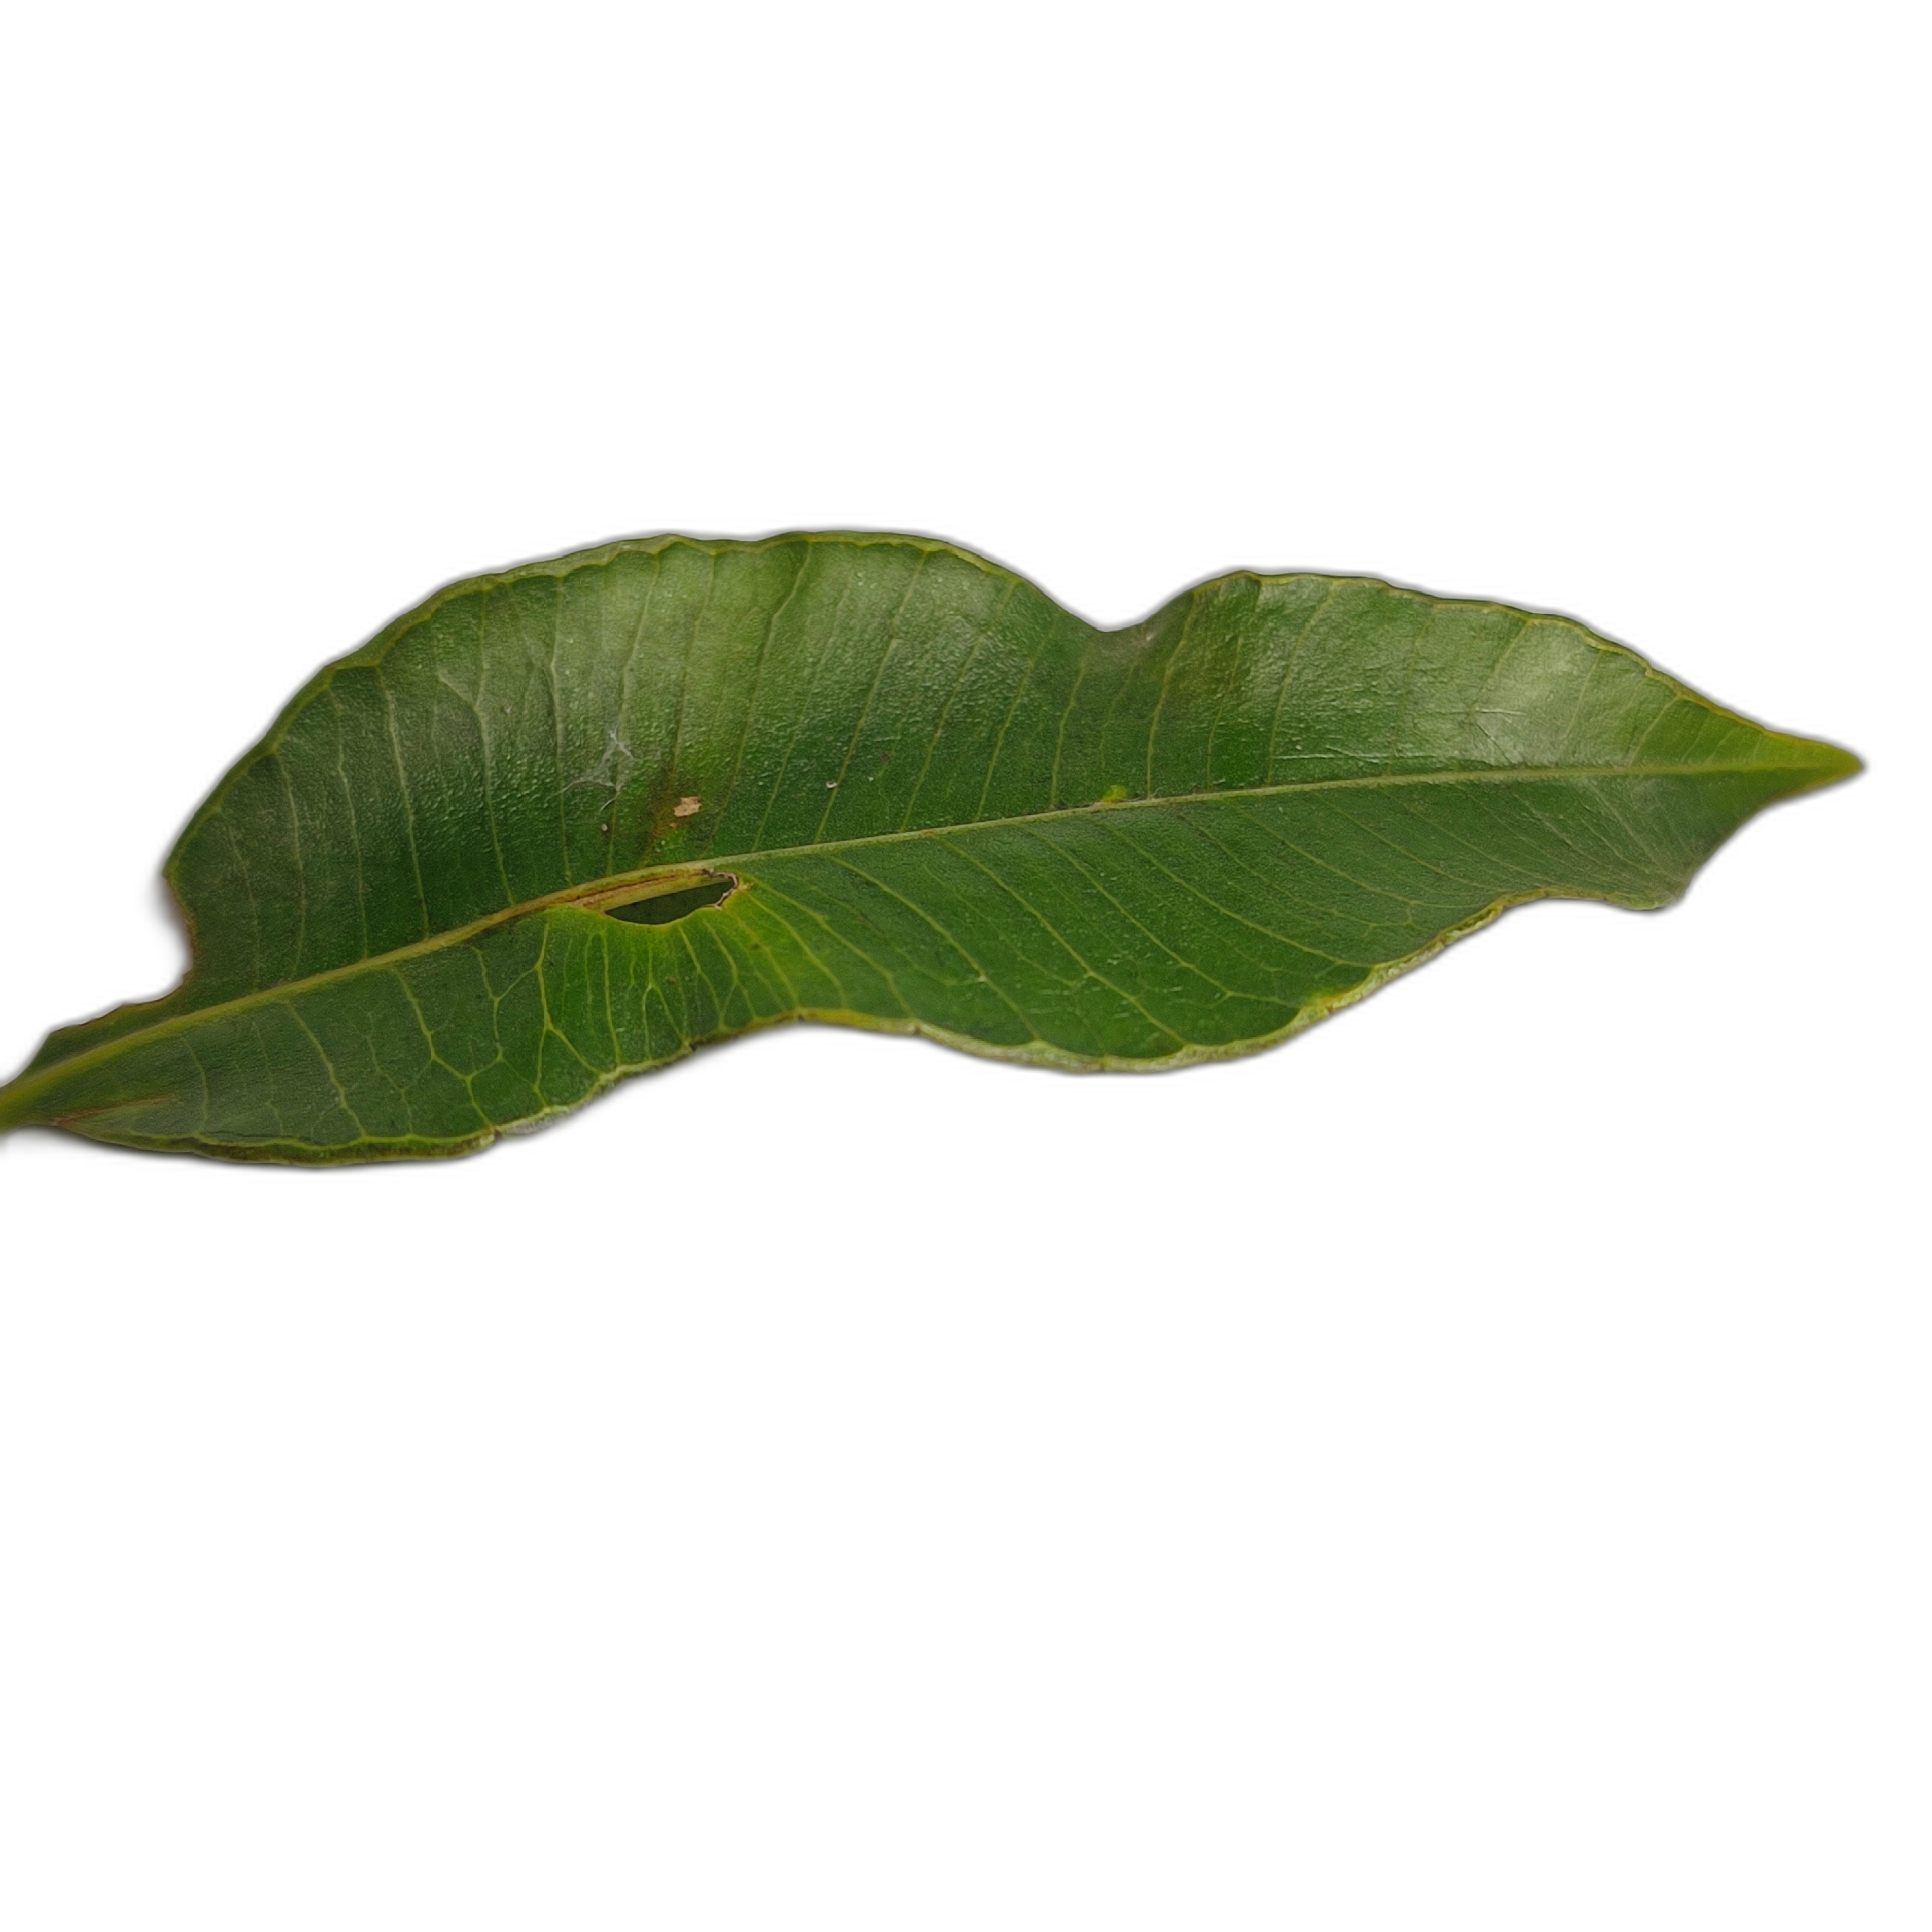
Label: not_healthy